Osborne House

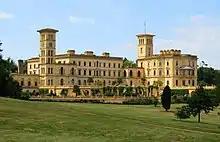
North east façade

In marked contrast is the more homely and unassuming décor of the royal apartments on the first floor. They include the Prince's Dressing Room, the Queen's Sitting Room, the Queen's Bedroom, and the children's nurseries. Intended for private, domestic use, the rooms were made as comfortable as possible. Both Queen Victoria and Prince Albert were determined to bring up their children in a natural and loving environment. They allowed the royal children to visit their parents' bedrooms frequently, at a time when children of aristocrats often lived removed from their parents in nurseries, only joining them occasionally in public rooms, rather than in shared intimate spaces.